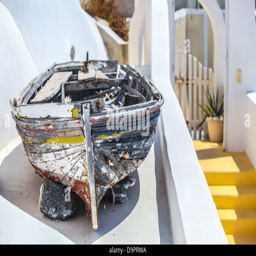
old boat on the roof of house and colorful old staircase